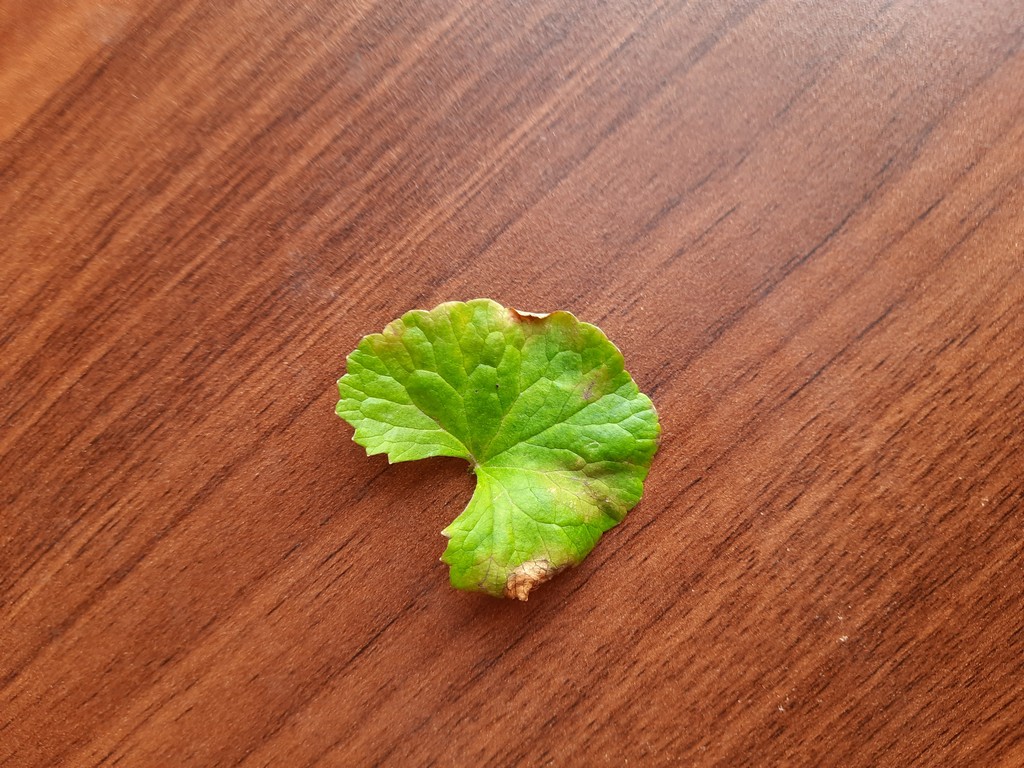
Label: Unhealthy